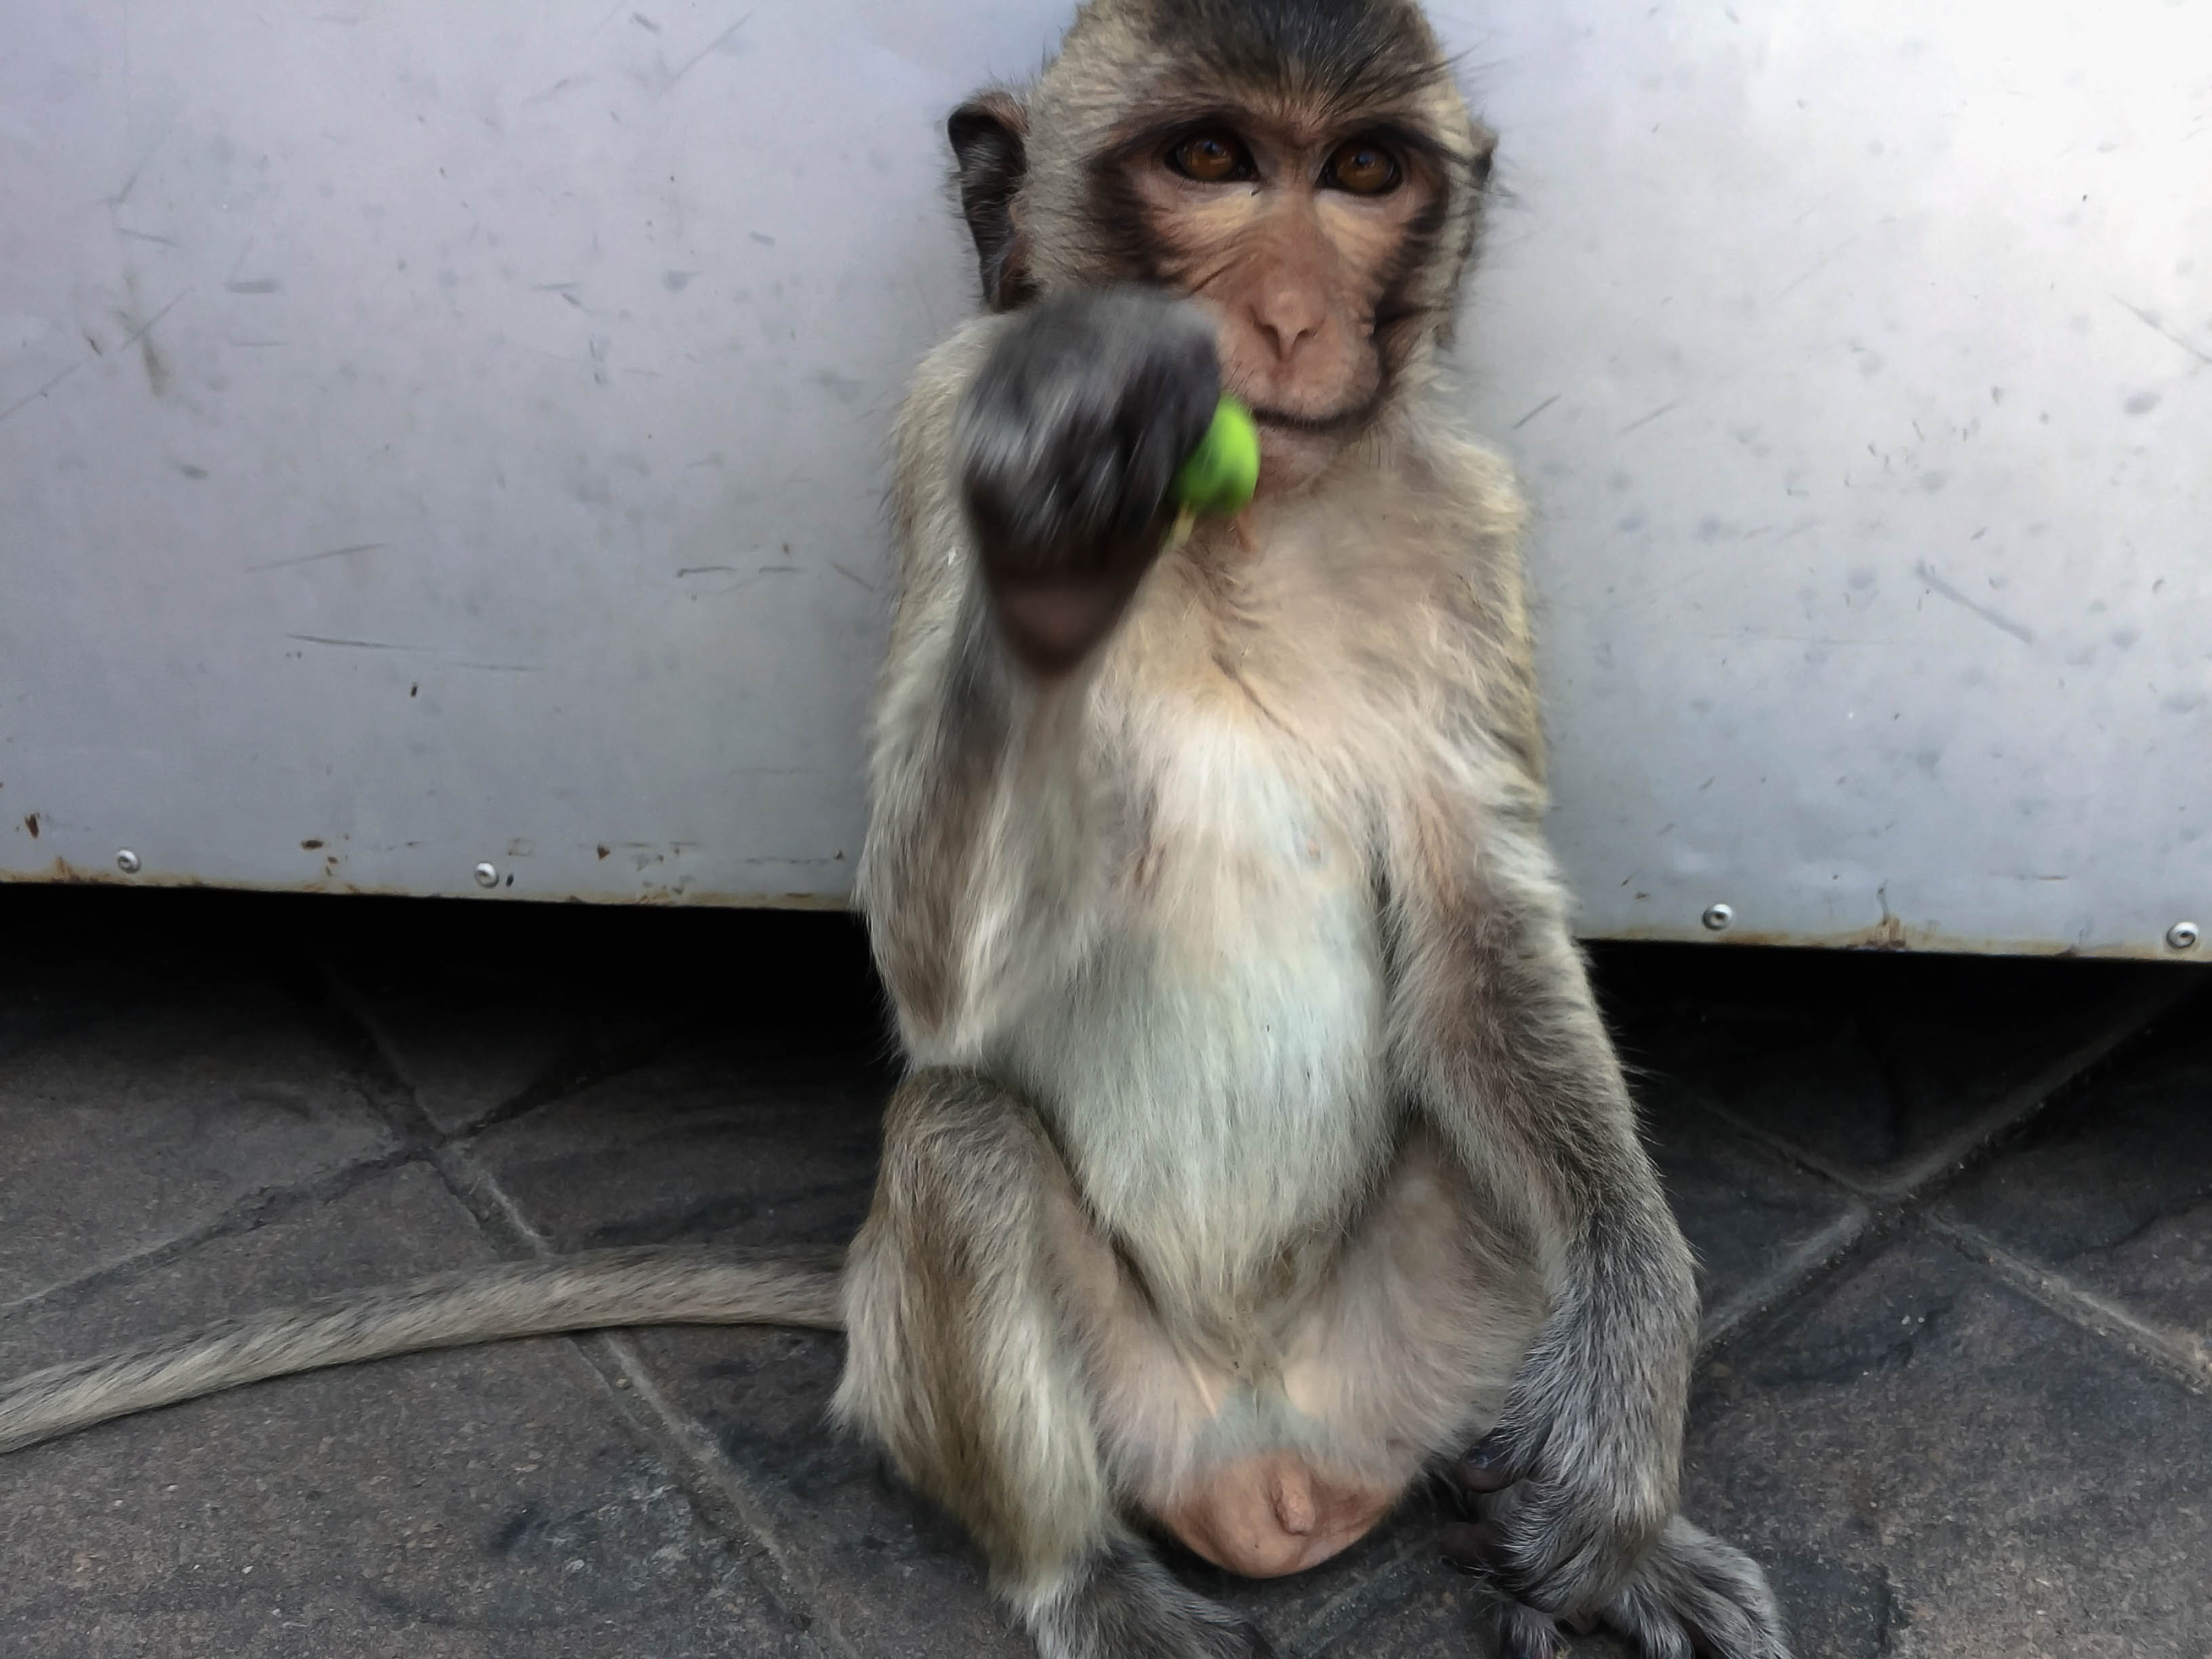
animal, brown, cute, eating, eyes, face, floor, forest, fruit, funny, green, looking, macaque, mammal, monkey, nature, outdoor, portrait, sitting, small, tree, tropical, wild, wildlife, young, primate, fauna, old world monkey, fur, new world monkey